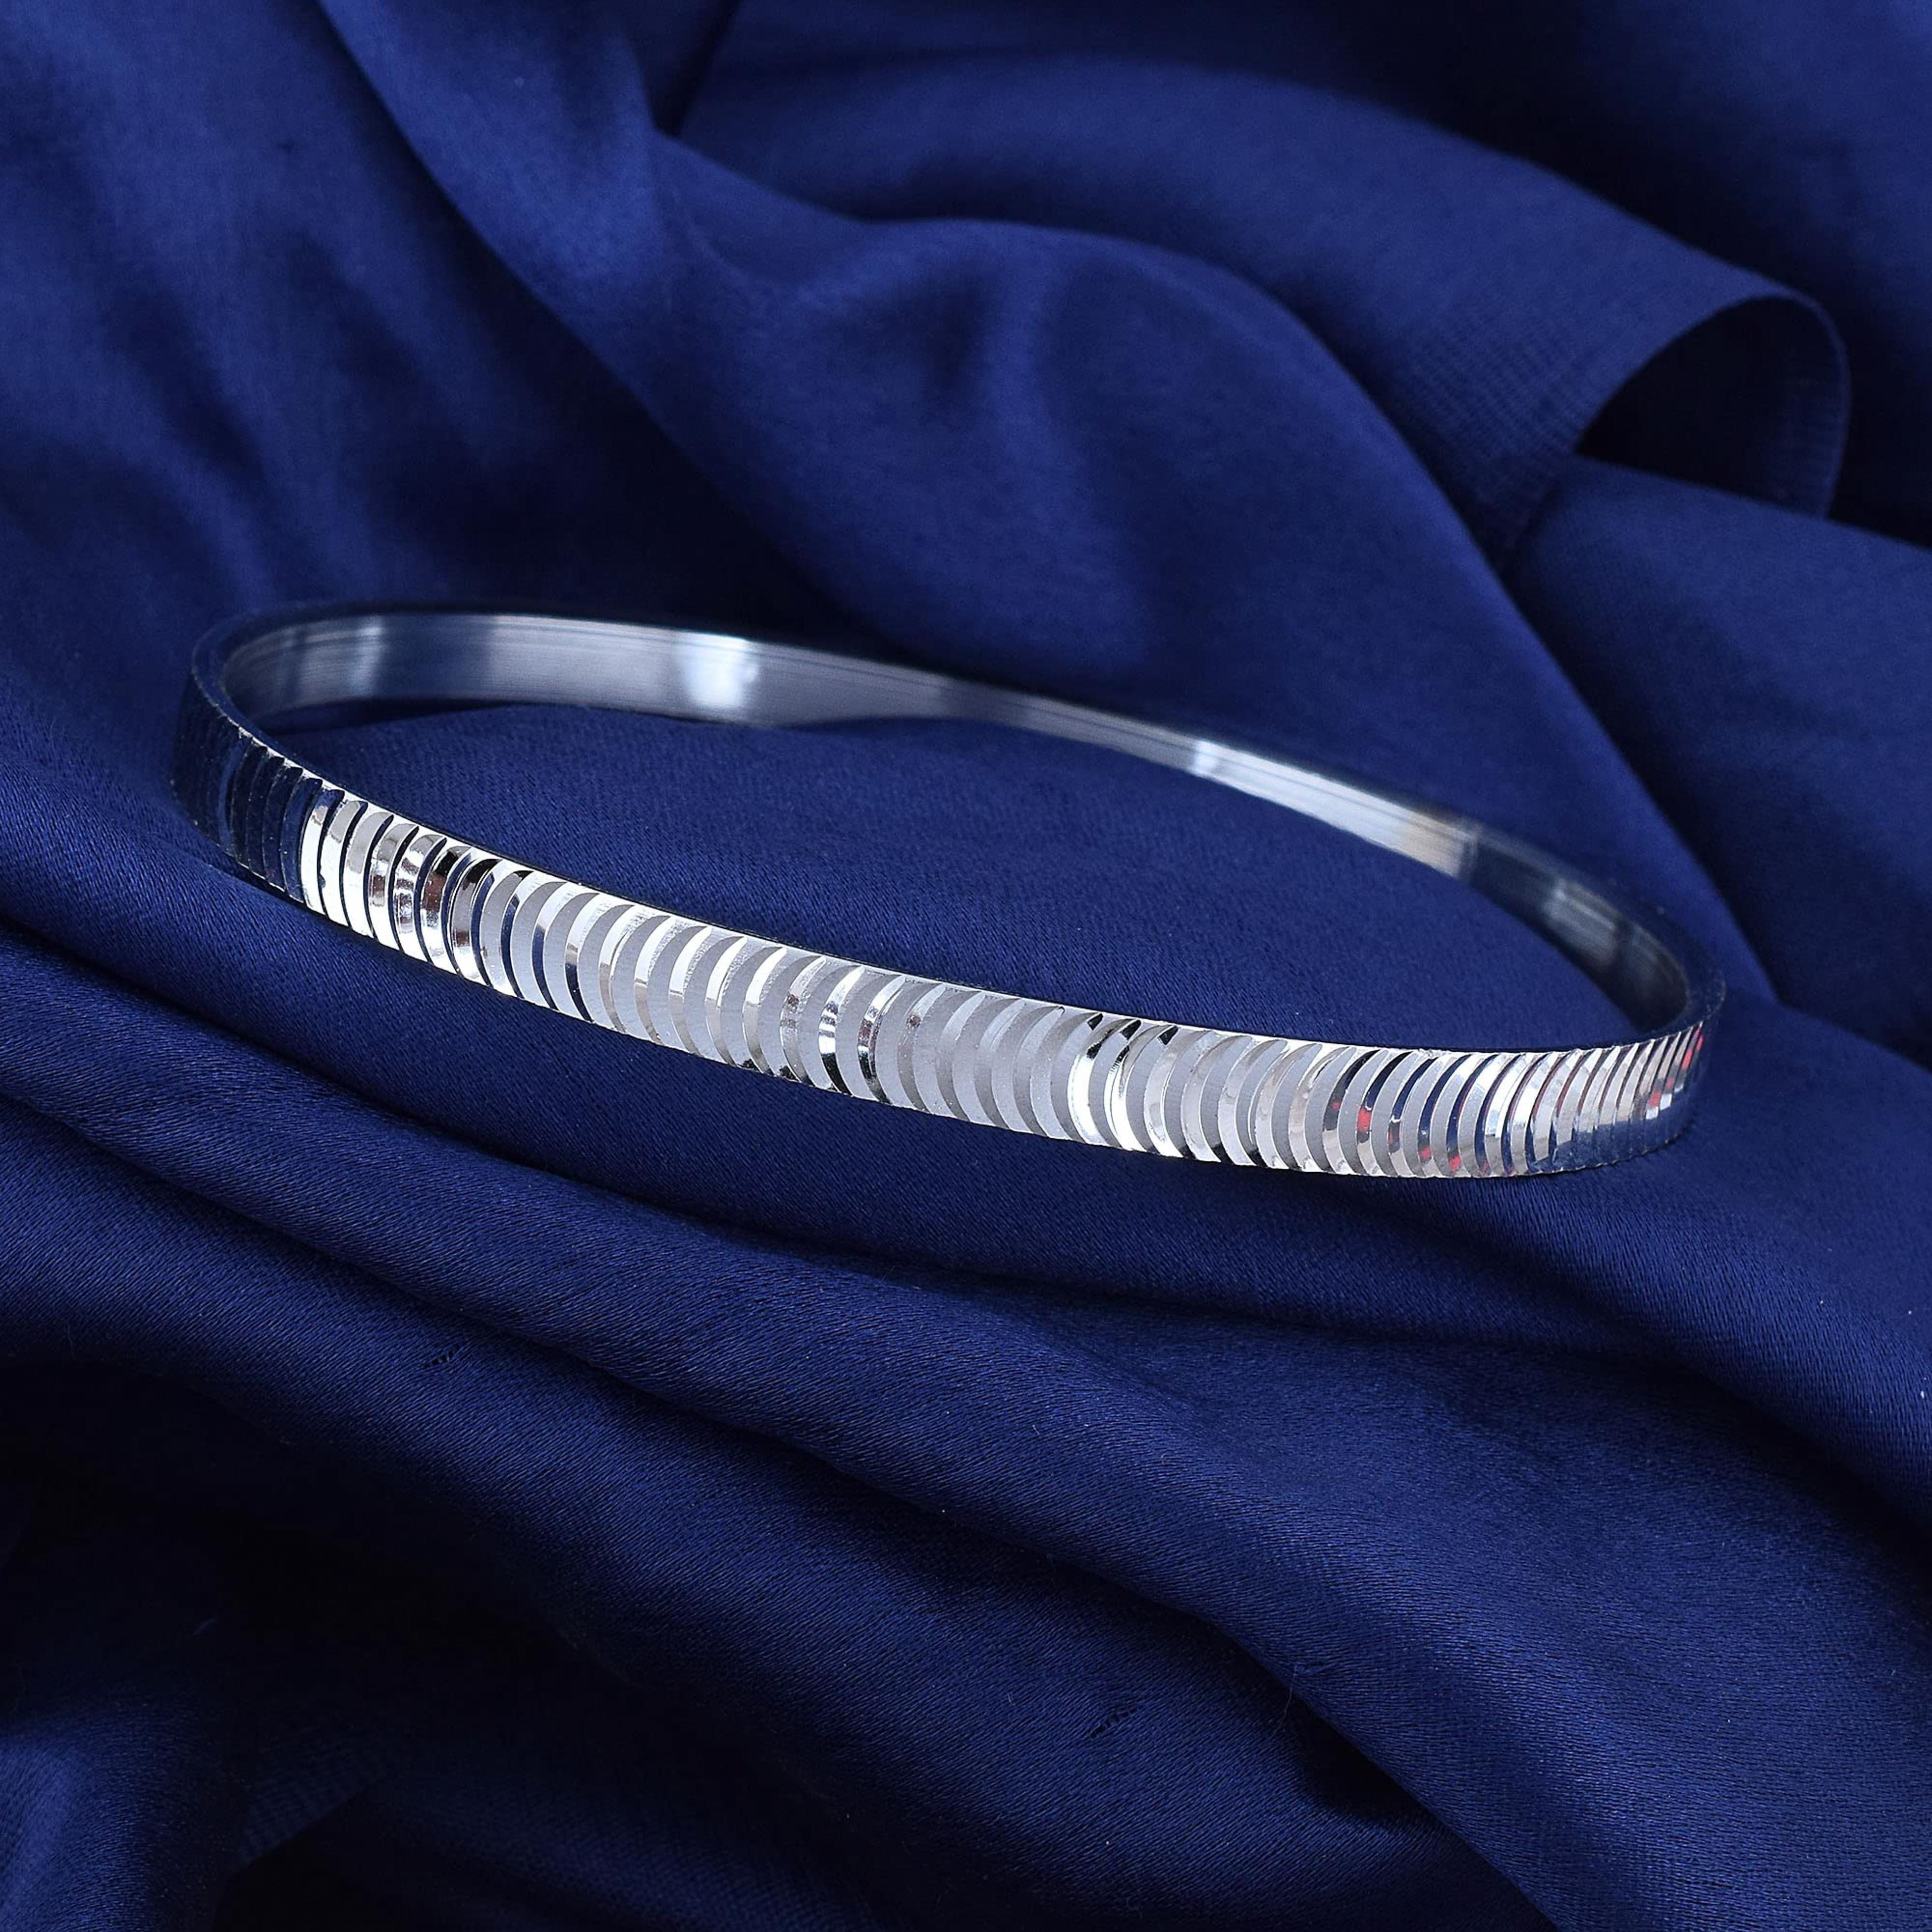
ZUMRUT MAKING YOU A STYLE SENSATION Stainless Steel Silver Plated Kada for Men
Type: Bracelets & Bangles
Brand: ZUMRUT MAKING YOU A STYLE SENSATION
Price: Rs. 349
 This stainless steel kada will give him a macho and masculine look, perfect for any occasion. it can be worn with all indian and indo-western dresses. this versatile, multi-occasion product, is fit to wear by all age groups. an exclusive, and latest trendy, top quality product.
Features: This Stainless Steel Kada Will Give Him A Macho And Masculine Look, Perfect For Any Occasion.,Complete Your Traditional Look For The Upcoming Family Function By Wearing These Gold Plated Bangle Set.,To Check Size, Use A Measuring Scale, Measure From The Middle Of Your First Knuckle, To The Middle Of Your Fourth Knuckle. That Measurement Will Give You Your Correct Kada(Kara) Size Check The Illustration .,Skin Friendly - Nickel Free And Lead Free As Per International Standards. Anti-Allergic And Safe For Skin.,Made In India : All Our Products Are Manufactured In India And Are Exclusively Crafted To Adorn Your Persona. Skin Friendly: All Our Products Are Lead & Nickel Free To Ensure Safety And Comfort; Even For Sensitive Skin.